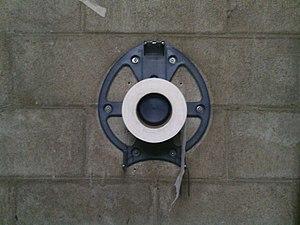
Papier toilette
Un distributeur de papier toilette est un ustensile servant à distribuer ce dernier. Il aide d'abord et avant tout à assurer l'hygiène du rouleau, notamment en évitant d'y déposer de la matière fécale. Il est souvent rempli par une femme de ménage.